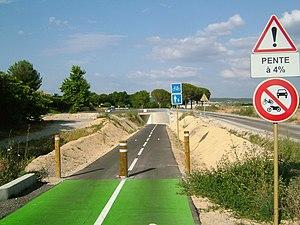
Calvisson est une commune française située en Vaunage, dans le département du Gard et la région Occitanie.